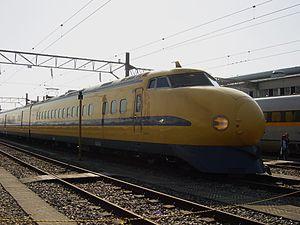
Doctor Yellow est le surnom des trains d'analyse à grande vitesse chargés de surveiller et de mesurer le réseau Shinkansen au Japon. Ils sont surnommés ainsi car ils ont un rôle d'auscultation du réseau et qu'ils portent presque tous une livrée de couleur jaune.